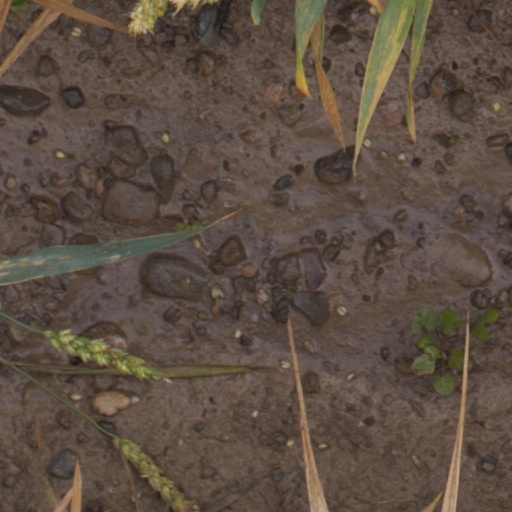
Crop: wheat